Bed

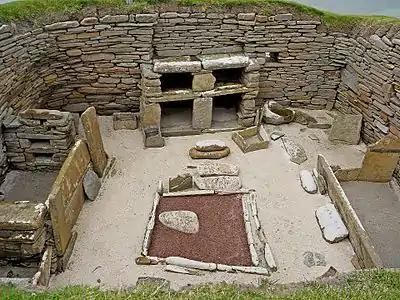
These stone boxes in Skara Brae are thought to have held bedding. The stone-built settlement was inhabited between 3180 BC to about 2500 BC

Beds found in a preserved northern Scottish village, which were raised boxes made of stone and likely topped with comfortable fillers, were dated to between 3200 BC and 2200 BC.